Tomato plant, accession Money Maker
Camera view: horizontal (90 deg, fisheye); turntable rotation: 270 degrees
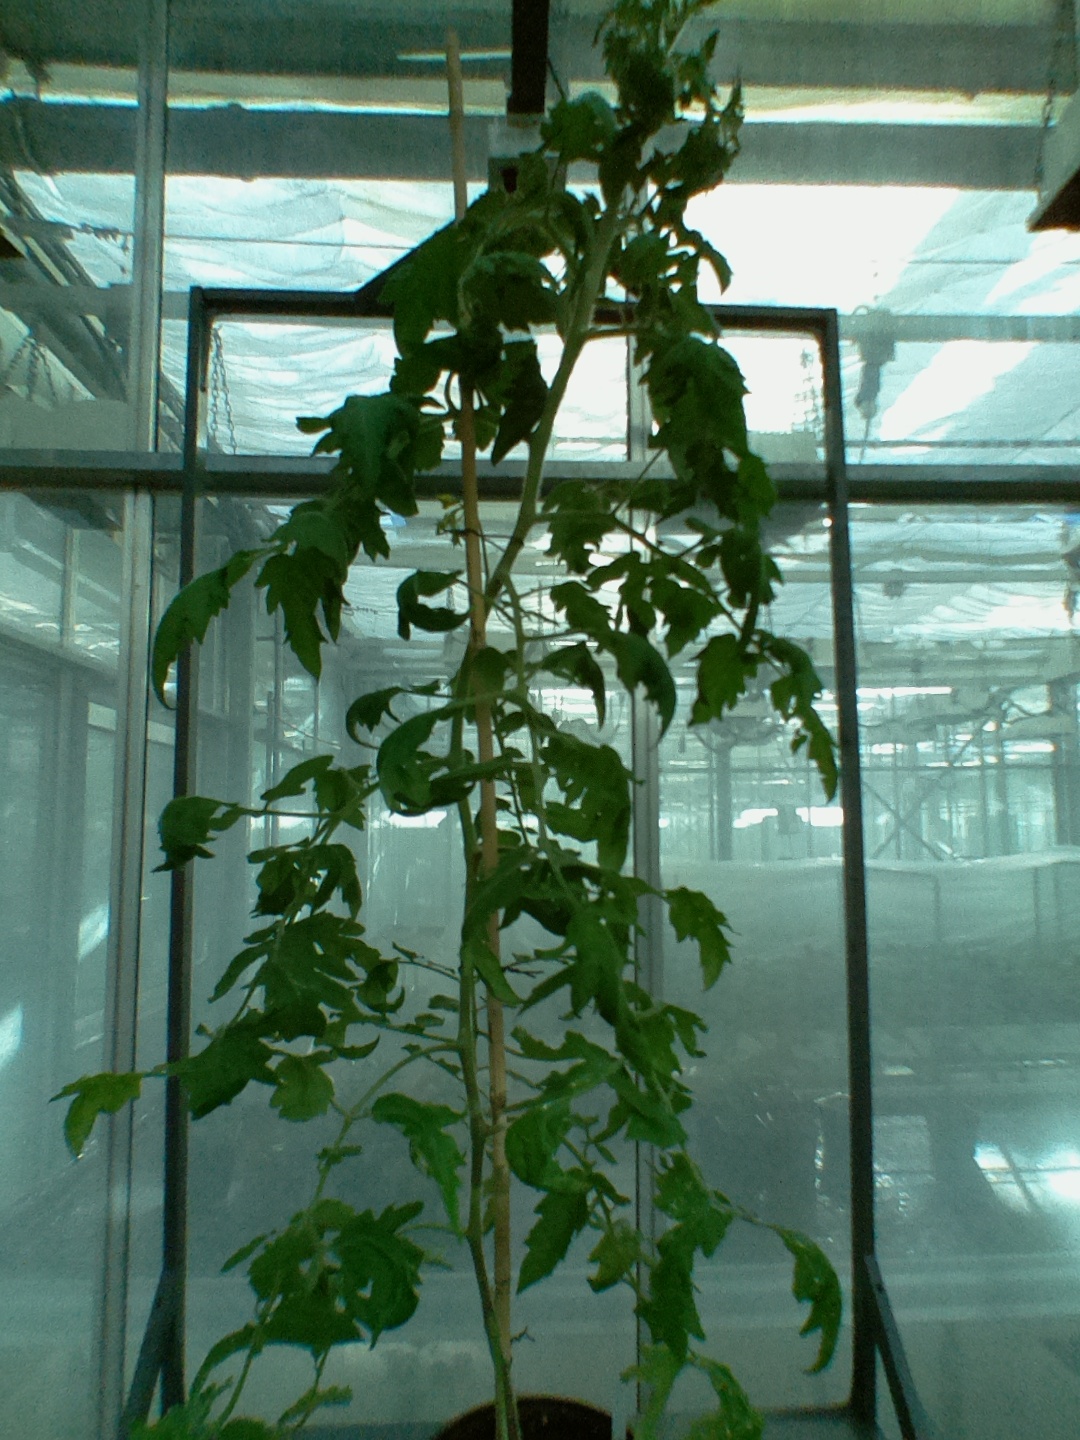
BBCH growth stage 62: 20%-30% of flowers open